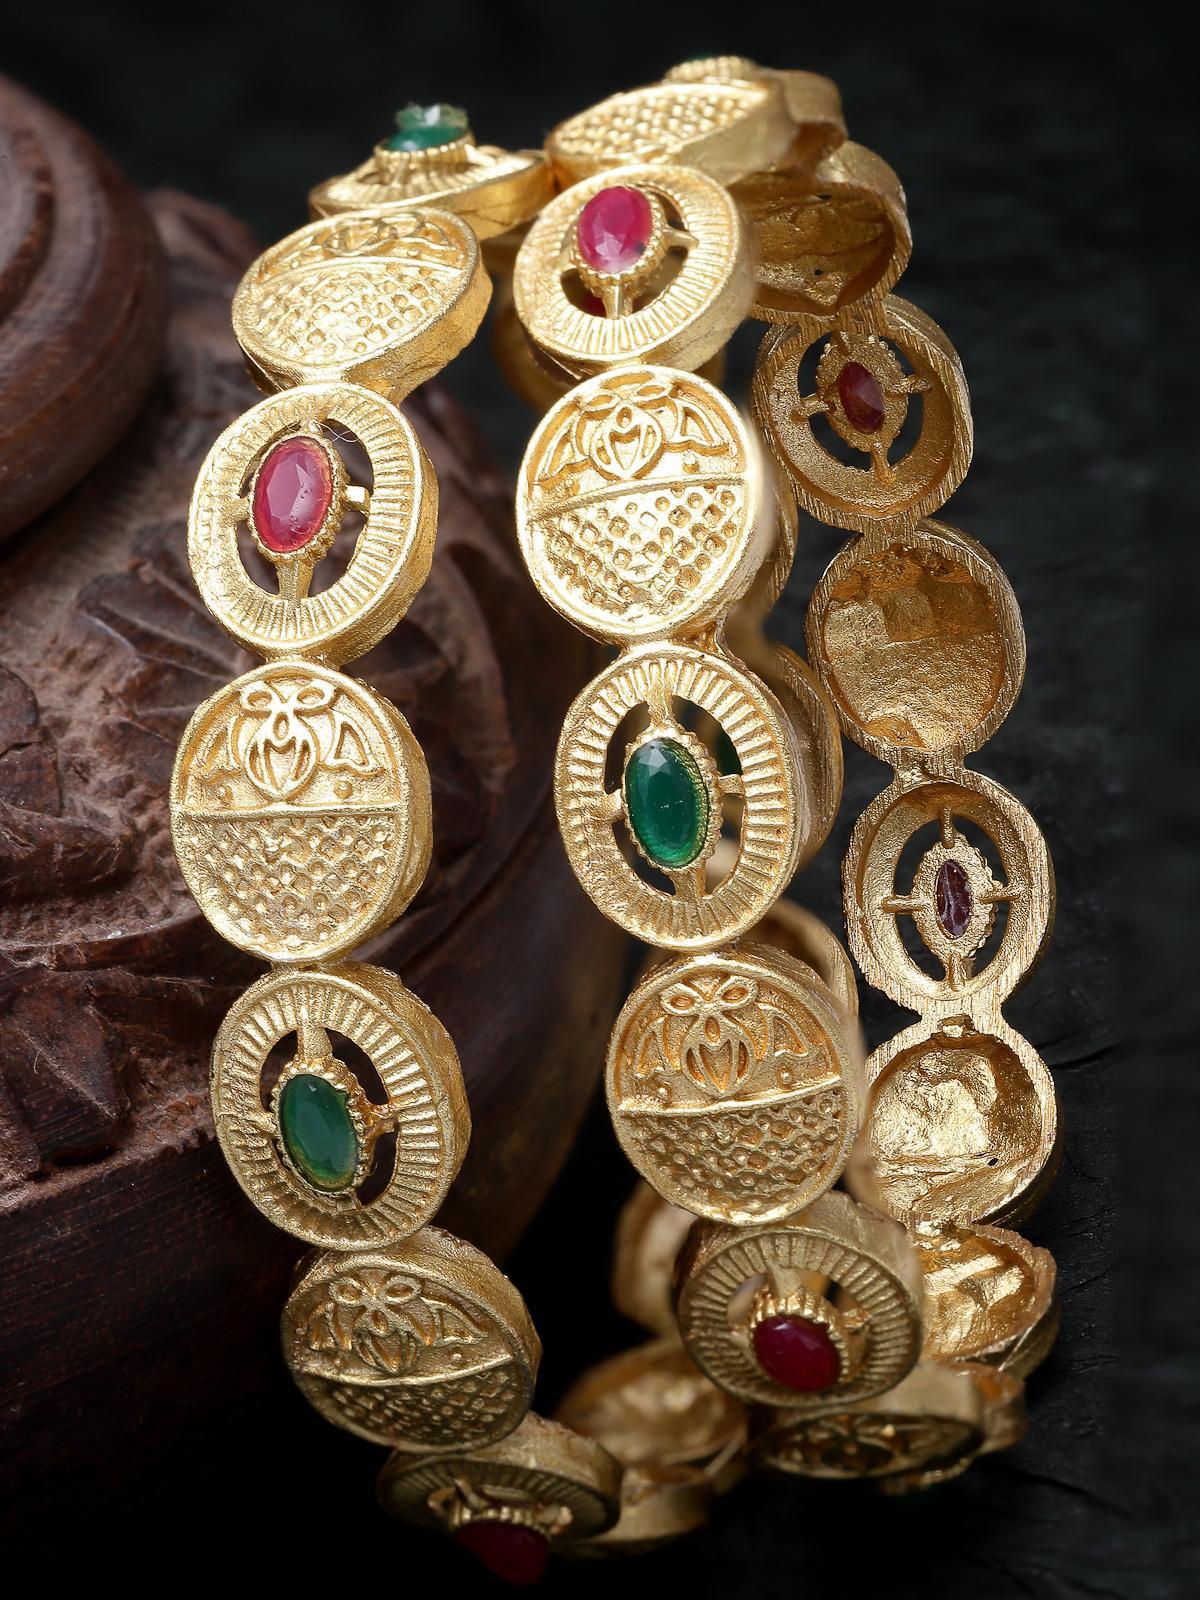
Sukkhi Impressive Round Shaped Gold Plated Red White AD Stones Bracelet Bangle Set Jewellery for Women & Girls|Set of 2 Latest Design|Birthday Anniversary Gift for Women|B105930_2.8
Type: Bracelets & Bangles
Brand: Sukkhi
Price: Rs. 292
 Indulge in the impressive elegance of the Sukkhi Impressive Round Shaped Gold Plated Bracelet Bangle Set for Women & Girls. This set of two features a captivating blend of red and white AD stones in a round-shaped design, showcasing the latest design trends. The gold-plated finish adds a touch of opulence to any ensemble. Sized at 2.4, 2.6 and 2.8, these bracelets make for a perfect birthday or anniversary gift, celebrating contemporary style and timeless beauty for the special women in your life.Disclaimer:There may be slight variation in shade and colour due to photographic effects and monitor settings
Included: 2 Bangles